Summer (video game)

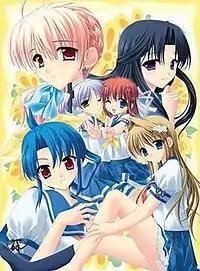
The girls of "_Summer": Hinako (top-left), Wakana (top-right), Chiwa (center-left), Sana (center-right), Shino (bottom-left), and Konami (bottom-right).

Makako Matsuhita and Racco worked as the character designers and illustrators for the game, while Mujin Kawanami and Celsior were the scenario writers, but primarily Mujin. Rohei Yamane mostly took charge of graphics, however, Uto Yakamoto and Mitsuki assisted in this. Uto also worked as the event planner. All art was directed by Radio Fish (officially written as RADiO FiSH), and Hattan handled the background coloring. Music in the game was provided by Takao Matsuura, and sound effects by VII. Ichirouji worked as the programmer, and Noah Kuroki handled the editing. Kei took the job of being the general manager, and Akira Asami was the game's producer. The chief writer of the game, Mujin Kawanami, also worked as the director, and Yoshimi Kuze takes credit as the voice director.